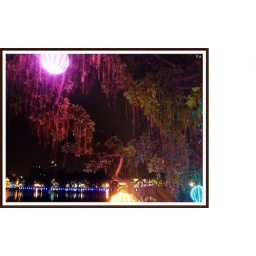
It is special plant with very nice flowers around Hoan Kiem lake for 100 years .